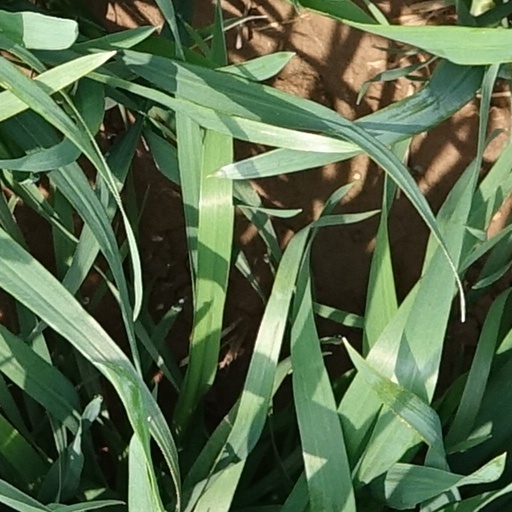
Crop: wheat